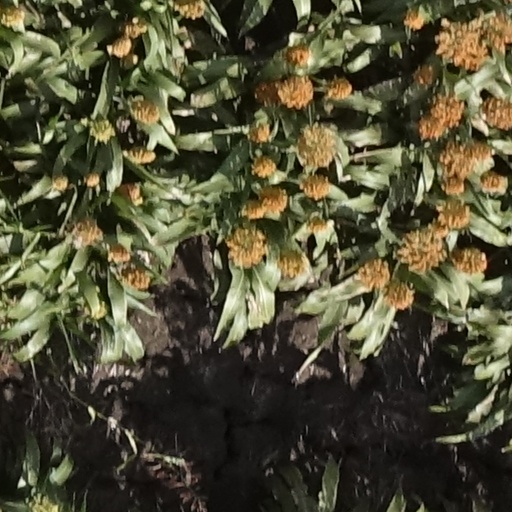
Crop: sorghum